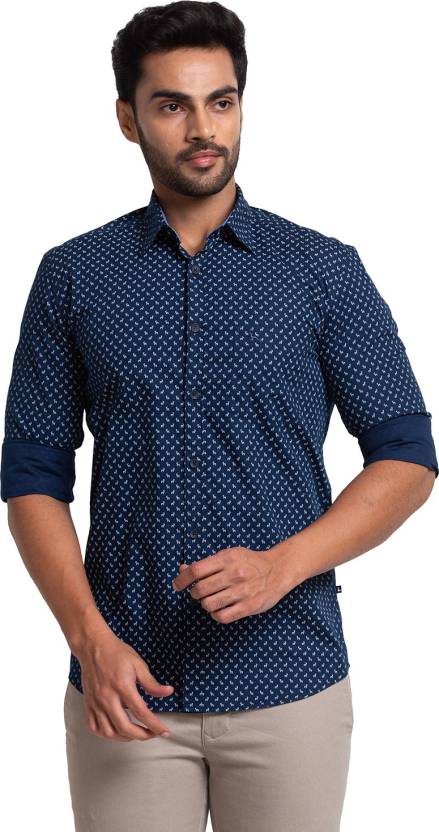
Product: Men Slim Fit Printed Casual Shirt
Price: ₹849
Colors: Blue
Pattern: Printed
Description: Parx Dark Blue Shirts